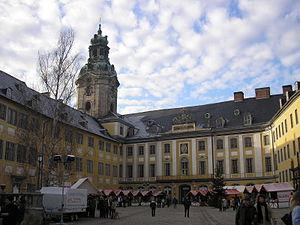
Le château de Heidecksburg est l'ancienne résidence des princes de Schwarzbourg-Rudolstadt, dont Rudolstadt, où il se trouve, était la capitale.
La maison de Schwarzbourg, qui remonte au moins au XIᵉ siècle, est l'une des plus anciennes familles d'Allemagne. Issue de la haute noblesse thuringienne, le centre de son fief, qui est d'abord un comté, est le château de Schwarzbourg. Dans le Saint Empire romain, à partir de 1599, les comtés de Schwarzbourg-Rudolstadt et de Schwarzbourg-Sondershausen ont le statut d'États souverains ; plus tard, ils sont élevés au rang de principautés. Ce statut perdurera jusqu'à la révolution allemande de 1918-1919, à travers les vicissitudes de l'histoire allemande.